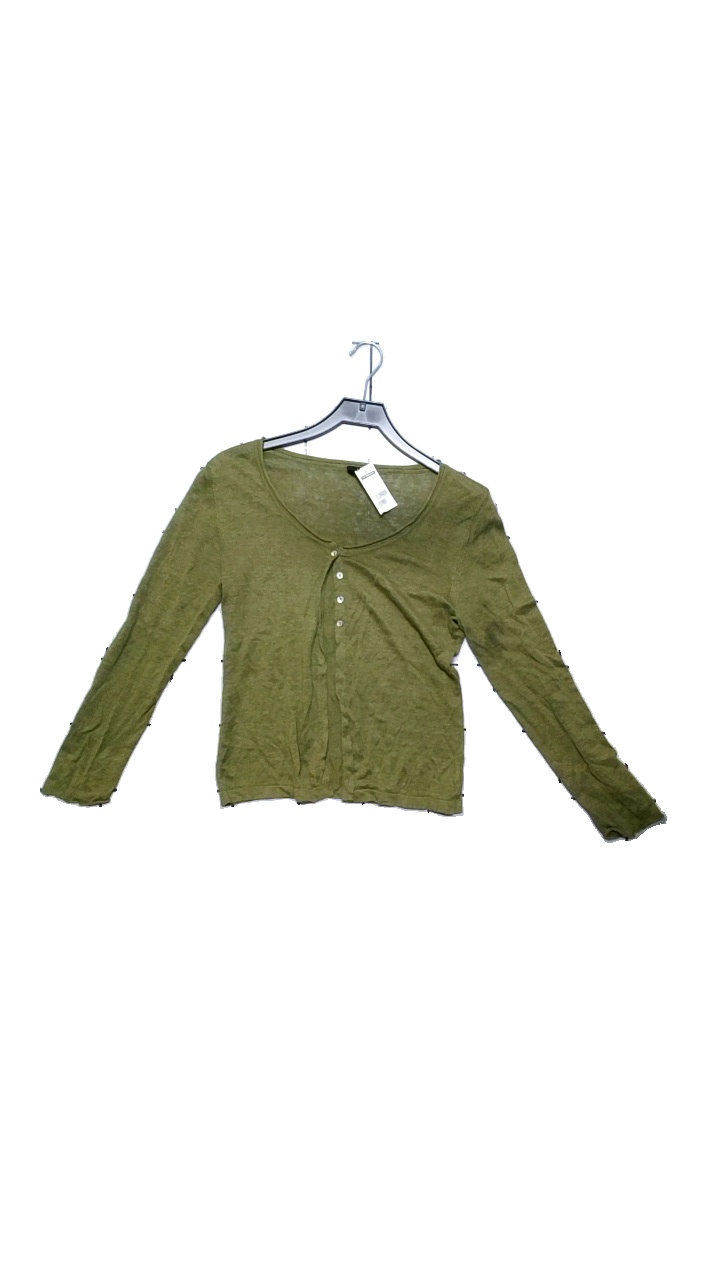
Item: Cardigan (Ladies)
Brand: K&us
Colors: Green
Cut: Regular, Tight
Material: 100% linen
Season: Autumn
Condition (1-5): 4
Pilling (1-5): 2
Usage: Reuse
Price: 150-250